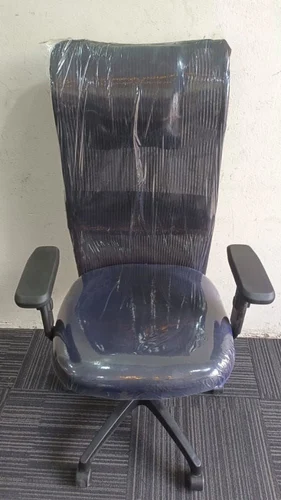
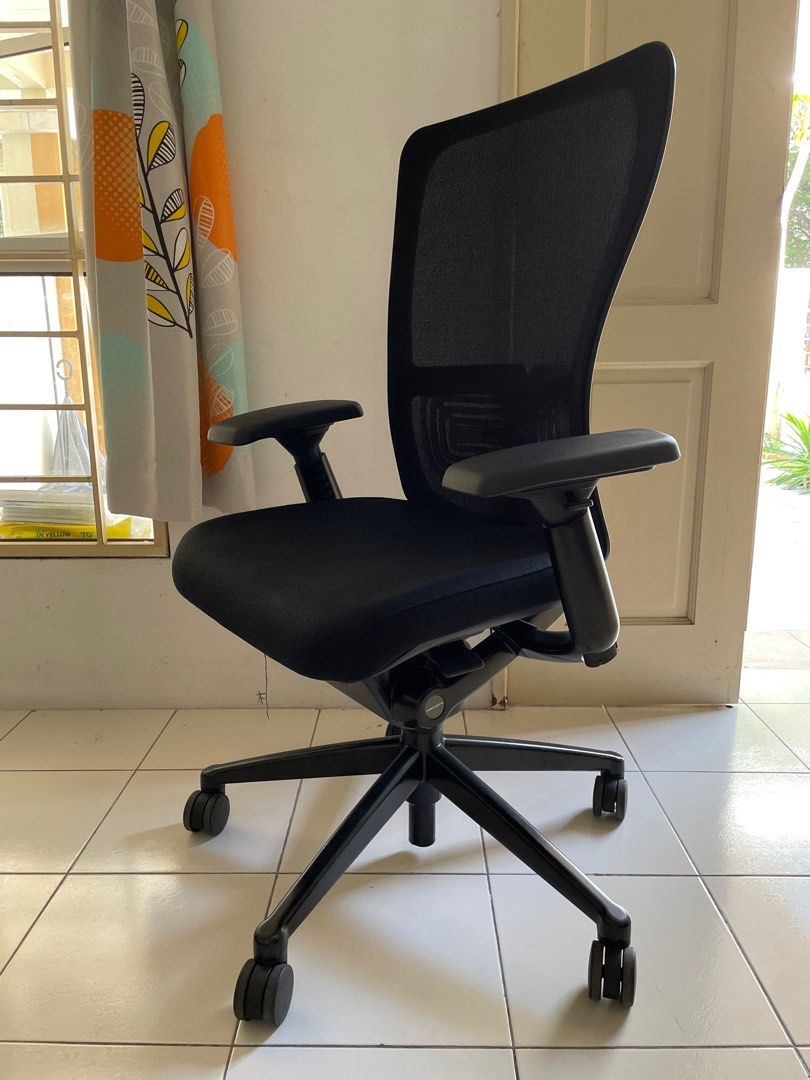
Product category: items_chair
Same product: no